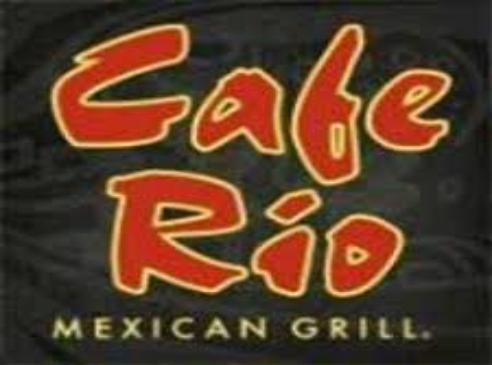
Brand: Cafe Rio
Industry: Food